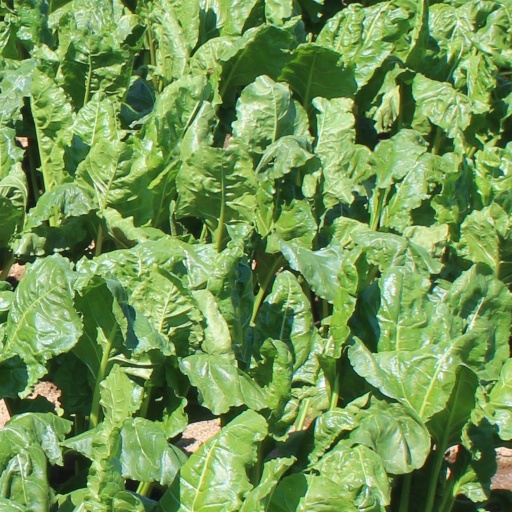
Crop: sugar beet